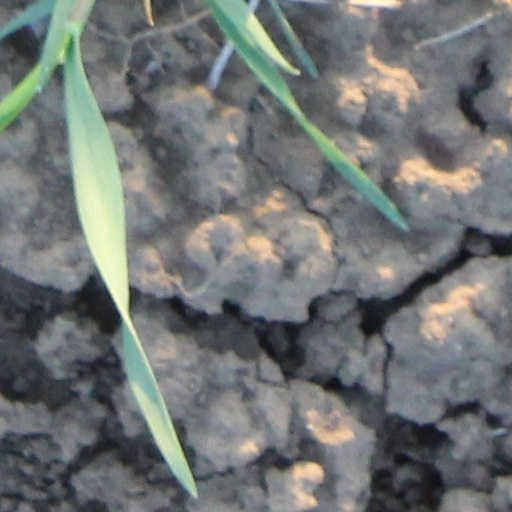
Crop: wheat